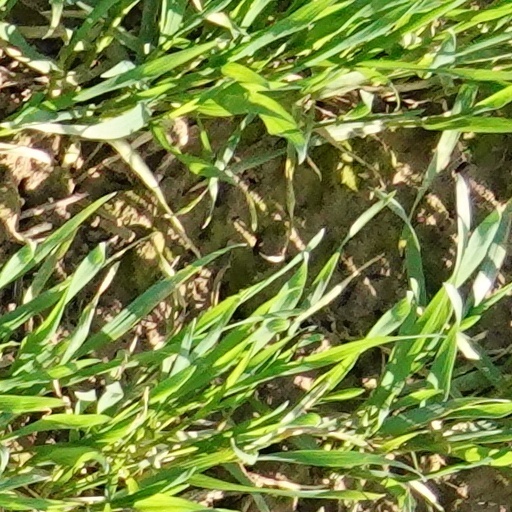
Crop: wheat